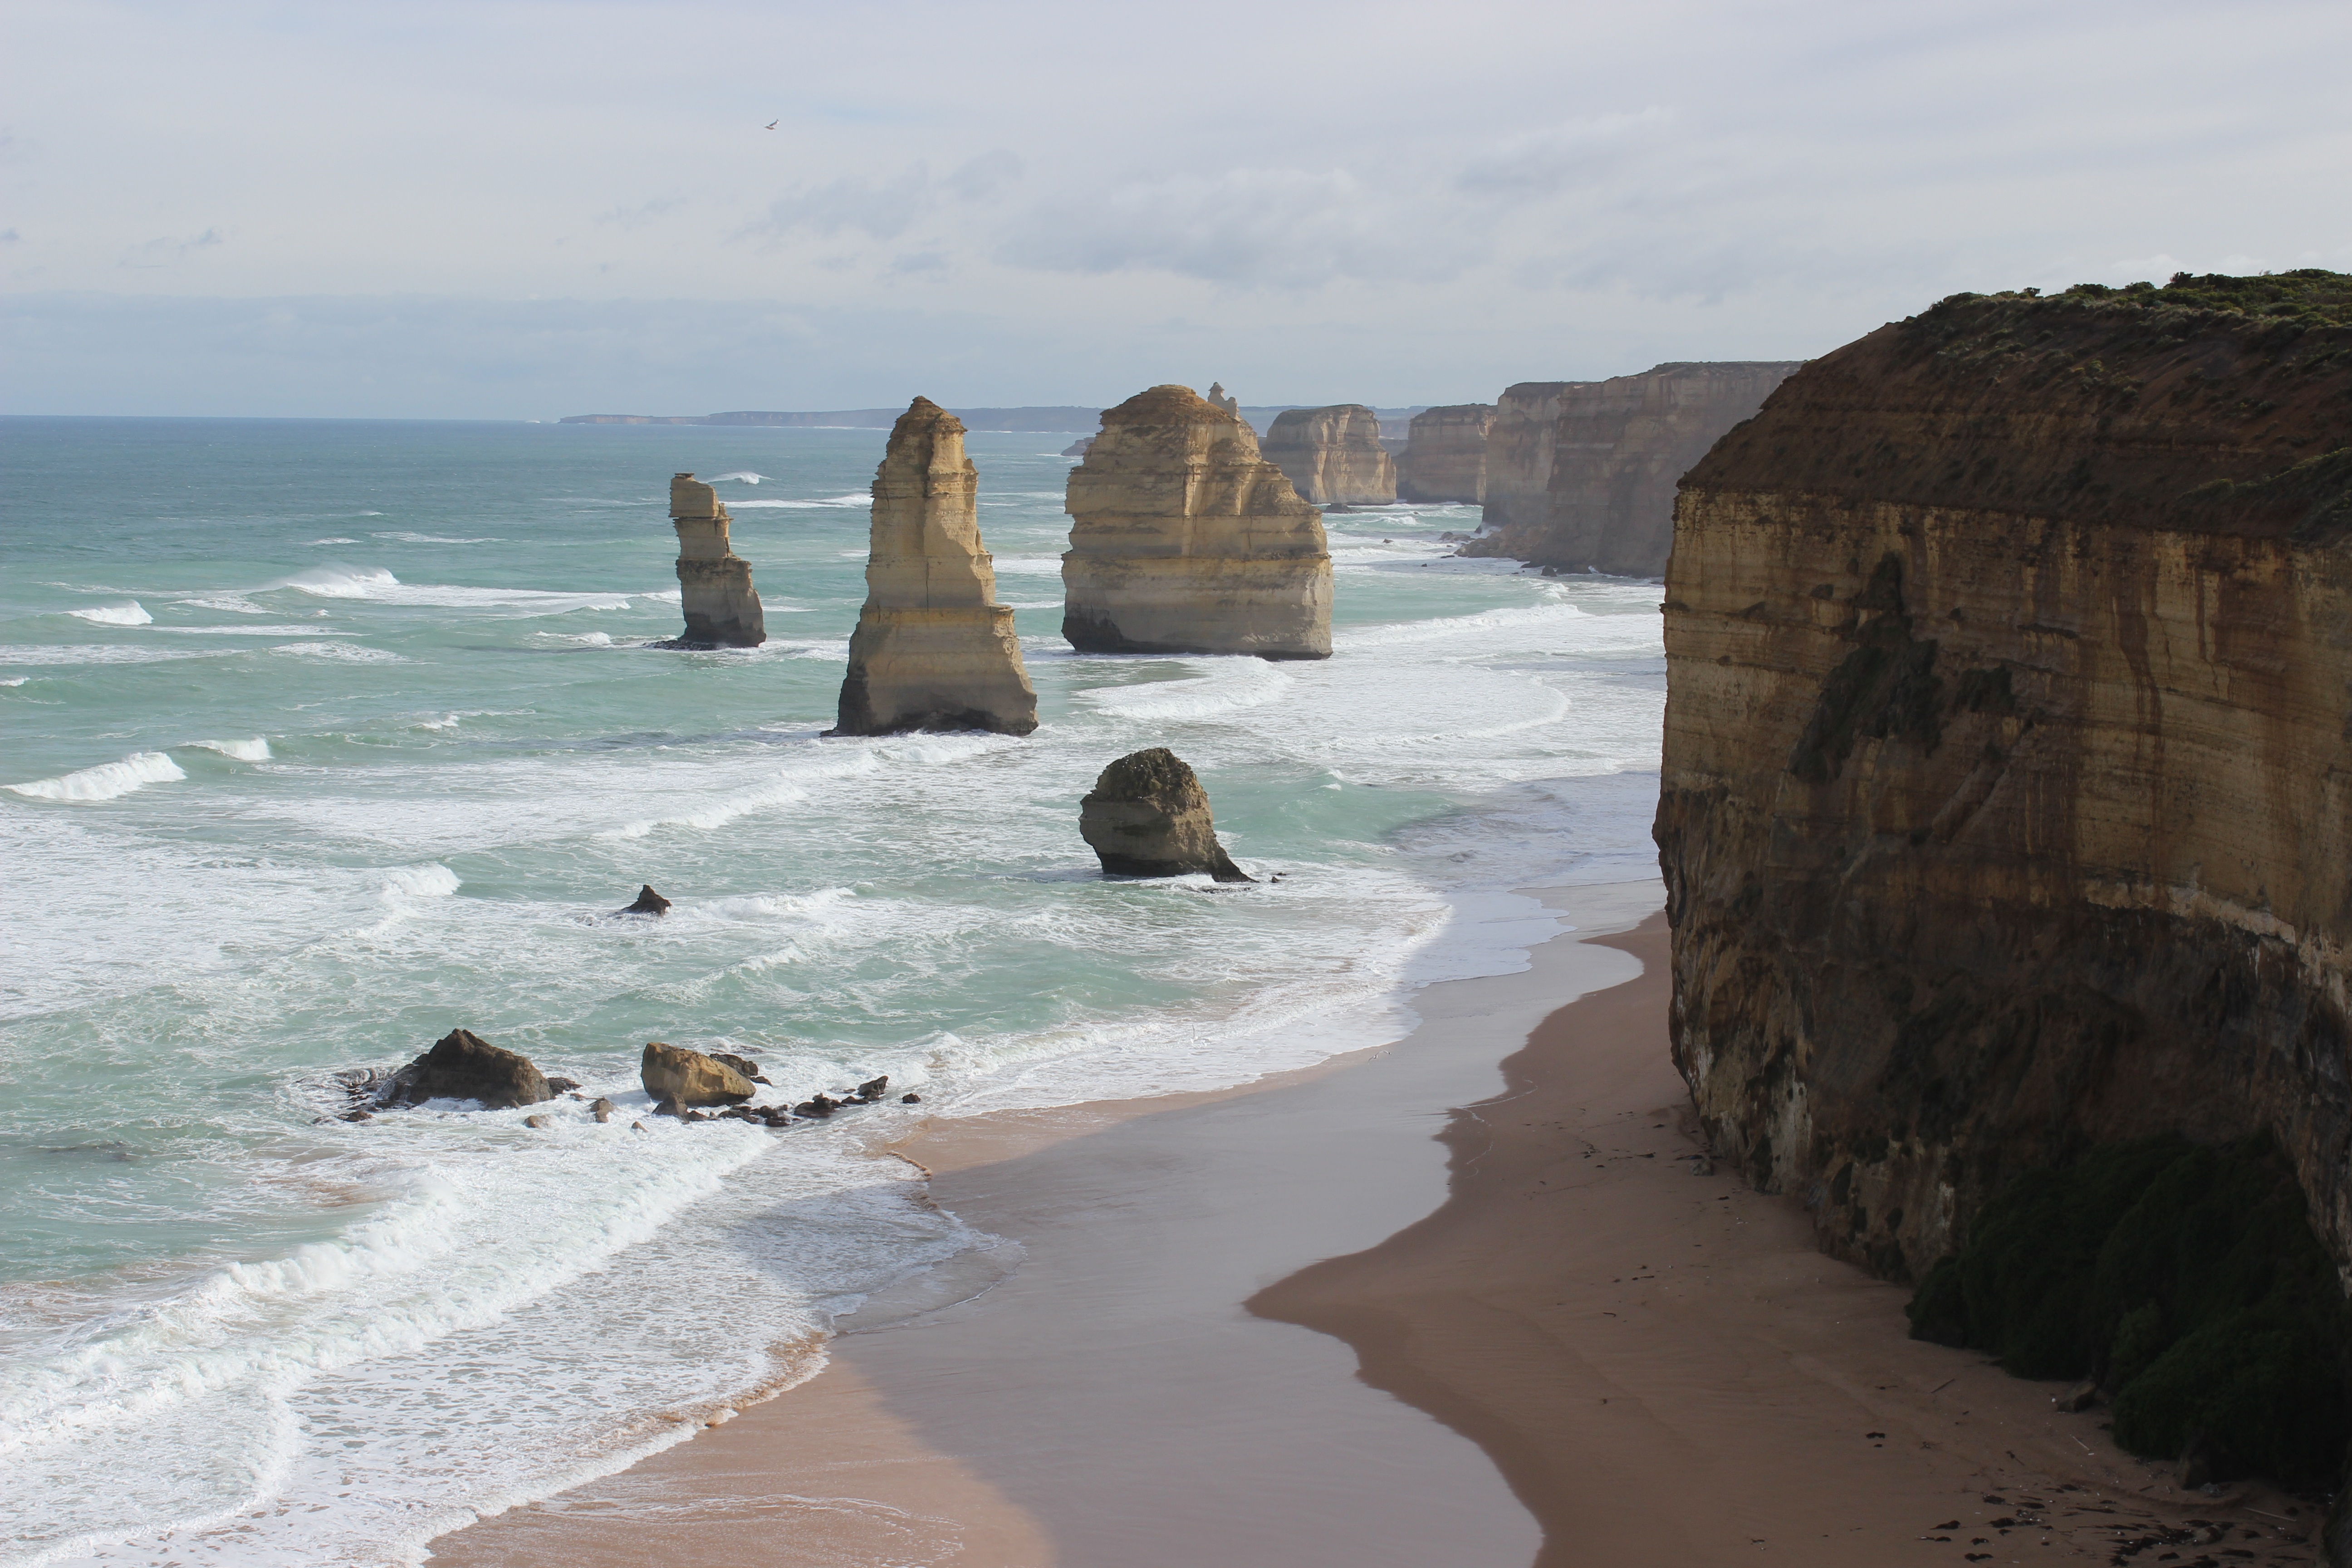
beach, sea, coast, sand, rock, ocean, shore, wave, vacation, formation, cliff, cove, bay, terrain, material, body of water, australia, cape, landform, 12 apostles, geographical feature, wind wave